Petroleum transport

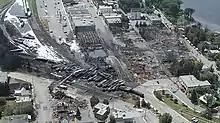
The Lac-Mégantic rail disaster, in which over 30 buildings were destroyed and 47 killed, after a runaway train derailed at high speed

Pipelines are used to transport oil from wells to refineries and storage facilities, and are viewed as the most cost efficient way to move oil on land. Pipelines have also been found to be the safest mode of transport for oil, with one study finding an incidence rate of just 0.58 incidents per billion-ton miles. In Canada, over 99.99 percent of the oil transported by federally regulated pipeline arrives safely every year. First, the oil is collected at the wellhead, or some area where the oil is stored. From the wellhead it is pumped across the land through a pipe, and is discharged at its destination which typically is a refinery. However, pipelines can be used the same way to deliver already refined fuels such as gasoline, diesel and even jet fuel from the refinery to distribution facilities or a consumer. These pipelines are not just a solid line of straight pipe, but have various components on the pipeline. These pipelines will have booster pumps to keep the fuel moving along a long distance, inspection areas to make sure that the fuel is not getting any contaminants, and even other collection and delivery points along the way. Although it costs a lot of money and time to set up these pipelines, the operation cost is significantly less than using any other type of transportation. Also, the amount of manpower needed to move this oil is not that much. Pipelines offer the most efficient mode of transporting this oil across a land mass. Even though these pipes are extremely cost effective there are some circumstances where this is not true and it is more logical to use another method. An example of this is how it is cheaper and more logical to use a ship to move the oil across the Atlantic Ocean than a pipeline.